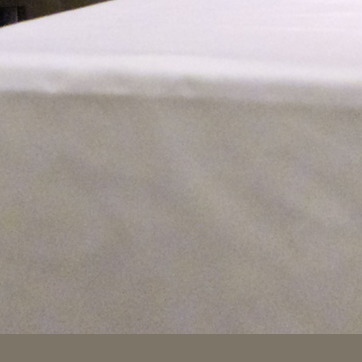
Material: fabric